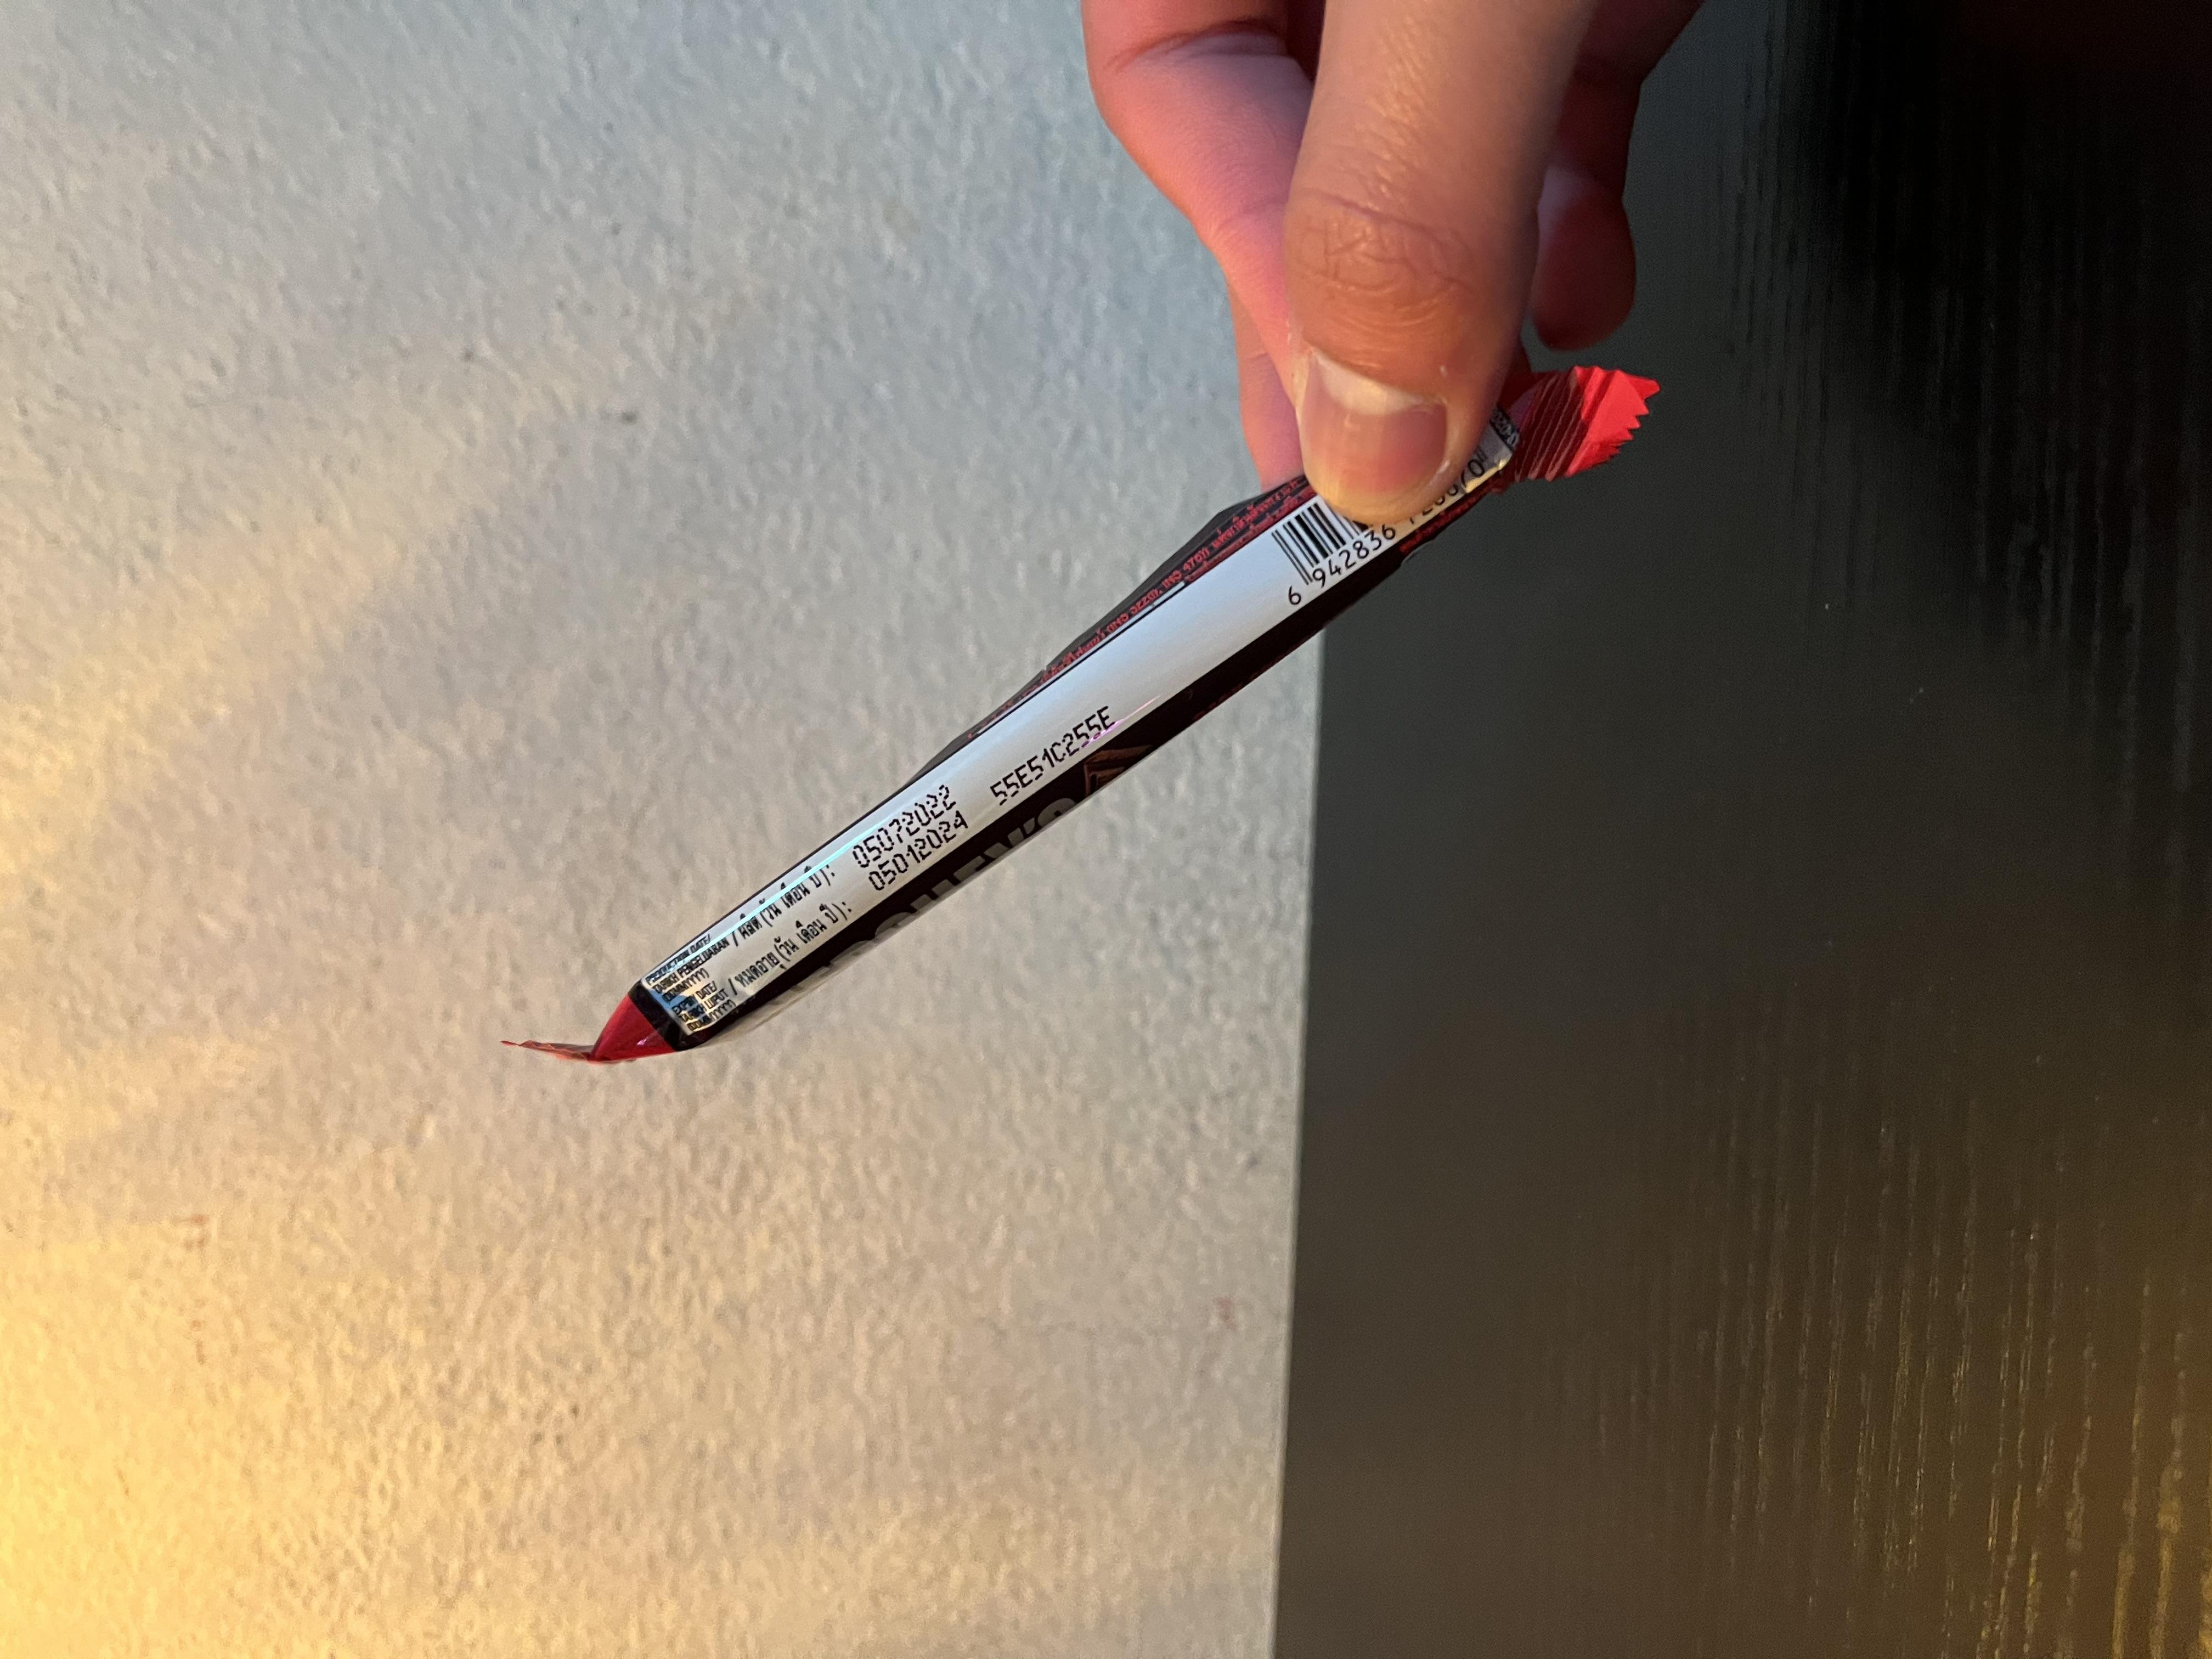
Label: plastics